Jamia Millia Islamia

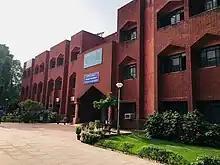
Department of Mathematics

Jamia won its first gold and silver medal in wrestling in 1977 at the All India Inter University Championship.